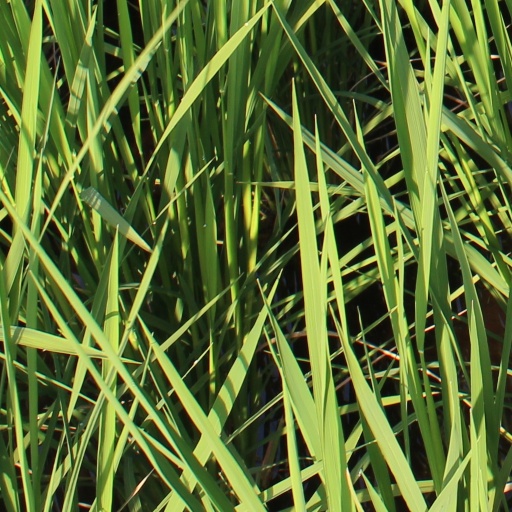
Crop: rice